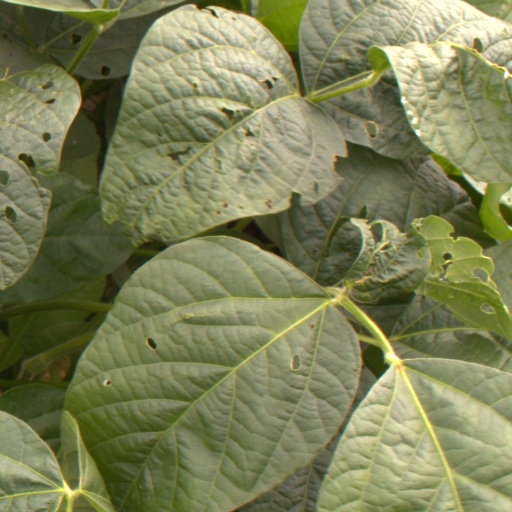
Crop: soybean